Remedios, Cuba

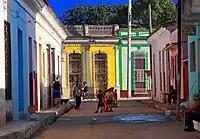
Colonial houses in Remedios

This is recognized as the eighth-oldest European city in Cuba, but its real date of foundation has been obscured over time. It may be the second Spanish settlement on the island. Historians place the foundation date sometime between 1513 and 1524 by Spanish nobleman Vasco Porcallo de Figueroa. He was said to found the settlement on 13 April 1514. Documents reflect that this settlement had been preceded only by Baracoa (1511) and (Bayamo)(1512).